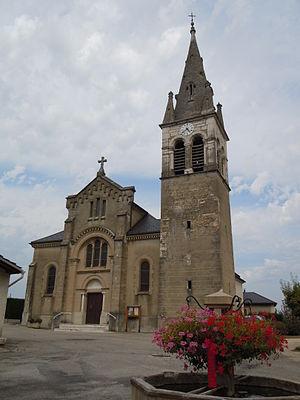
La Bâtie-Divisin
La Bâtie-Divisin est une ancienne commune française située dans le département de l'Isère en région Auvergne-Rhône-Alpes, devenue, le 1ᵉʳ janvier 2016, une commune déléguée de la commune nouvelle des Abrets en Dauphiné.